Rui Massena

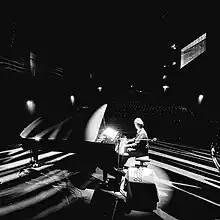
Rui Massena at a concert in Casa da Musica concert hall, Porto, 2019

Rui Massena was born on 26 December 1972 in Vila Nova de Gaia, Porto District, Portugal. His maternal grandfather played the Coimbra guitar, his mother sang and his father played the piano. In his musical education Rui Massena learned to play the piano and the violin, studied at the Vilar de Paraíso Academy and graduated in Orchestra Conducting in the class of conductor Jean-Marc Burfin at the National Superior Academy of Orchestra in Lisbon. After completing his degree, he perfected his training in Italy with Gianluigi Gelmetti and in France with Cristhian Manem. He also studied with Robert Delecroix, Pascal Rophé and Jean Sébestian Béreau. He studied piano with Hugo Berto Coelho, Teresa Monteiro, Maria José Morais and violin with Bogumila Burfin. Since 2000, Rui Massena, the artistic name by which he is known, has been artistic director and titular maestro of the Orquestra Clássica da Madeira, in Funchal; and since 2005 he has been the pedagogic director of the Conservatório Escola Profissional das Artes da Madeira (CEPAM) and artistic director of the International Competition Madeira Music.